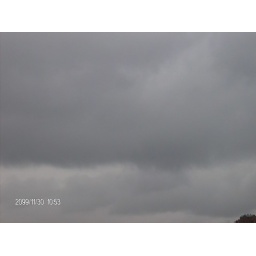
That how the sky was over the Saint Laurence river in Verdun